Bismuth

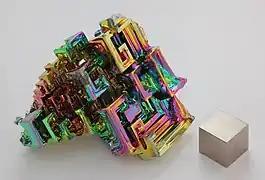
Left: A bismuth hopper crystal exhibiting the stairstep crystal structure and iridescent colors, which are produced by interference of light within the oxide film on its surface. Right: a 1 cm cube of unoxidised bismuth metal

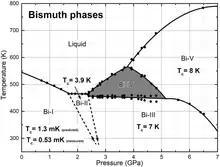
Pressure-temperature phase diagram of bismuth. "T" refers to the superconducting transition temperature

Bismuth is a brittle metal with a dark, silver-pink hue, often with an iridescent oxide tarnish showing many colors from yellow to blue. The spiral, stair-stepped structure of bismuth crystals is the result of a higher growth rate around the outside edges than on the inside edges. The variations in the thickness of the oxide layer that forms on the surface of the crystal cause different wavelengths of light to interfere upon reflection, thus displaying a rainbow of colors. When burned in oxygen, bismuth burns with a blue flame and its oxide forms yellow fumes. Its toxicity is much lower than that of its neighbors in the periodic table, such as lead and antimony.